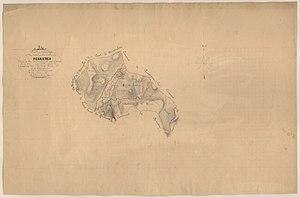
Ferrières-les-Verreries. - Cadastre napoléonien
Ferrières-les-Verreries est une commune française située dans le département de l'Hérault en région Occitanie.